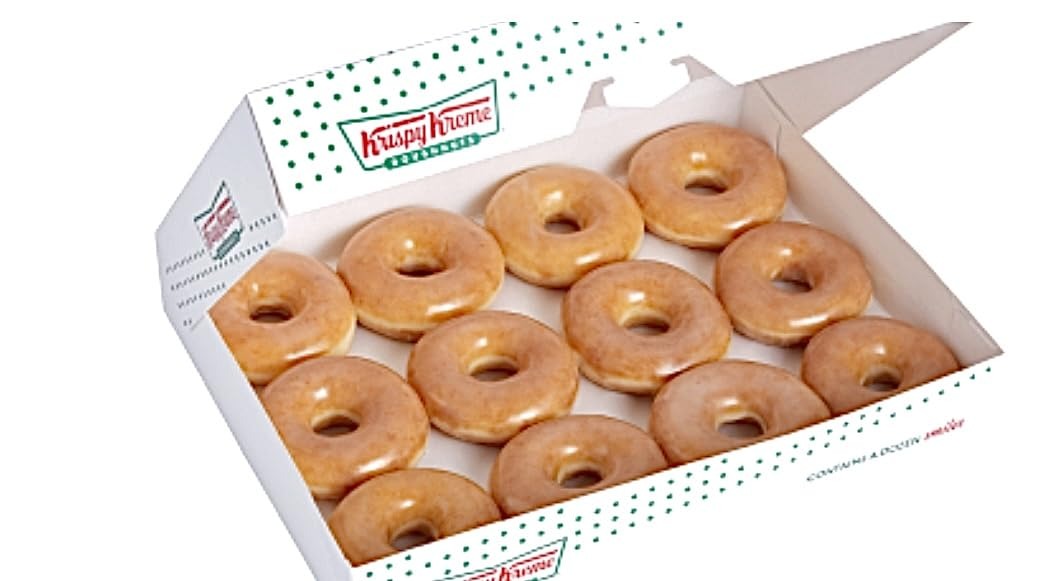
Item Name: Krispy Kreme Original Glazed Doughnuts - 12 Donuts
Bullet Point: delicious glazed doughnut holes
Product Description: Krispy Kreme half dozen original glazed doughnuts
Value: 1.0
Unit: Ounce

Price: 20.995